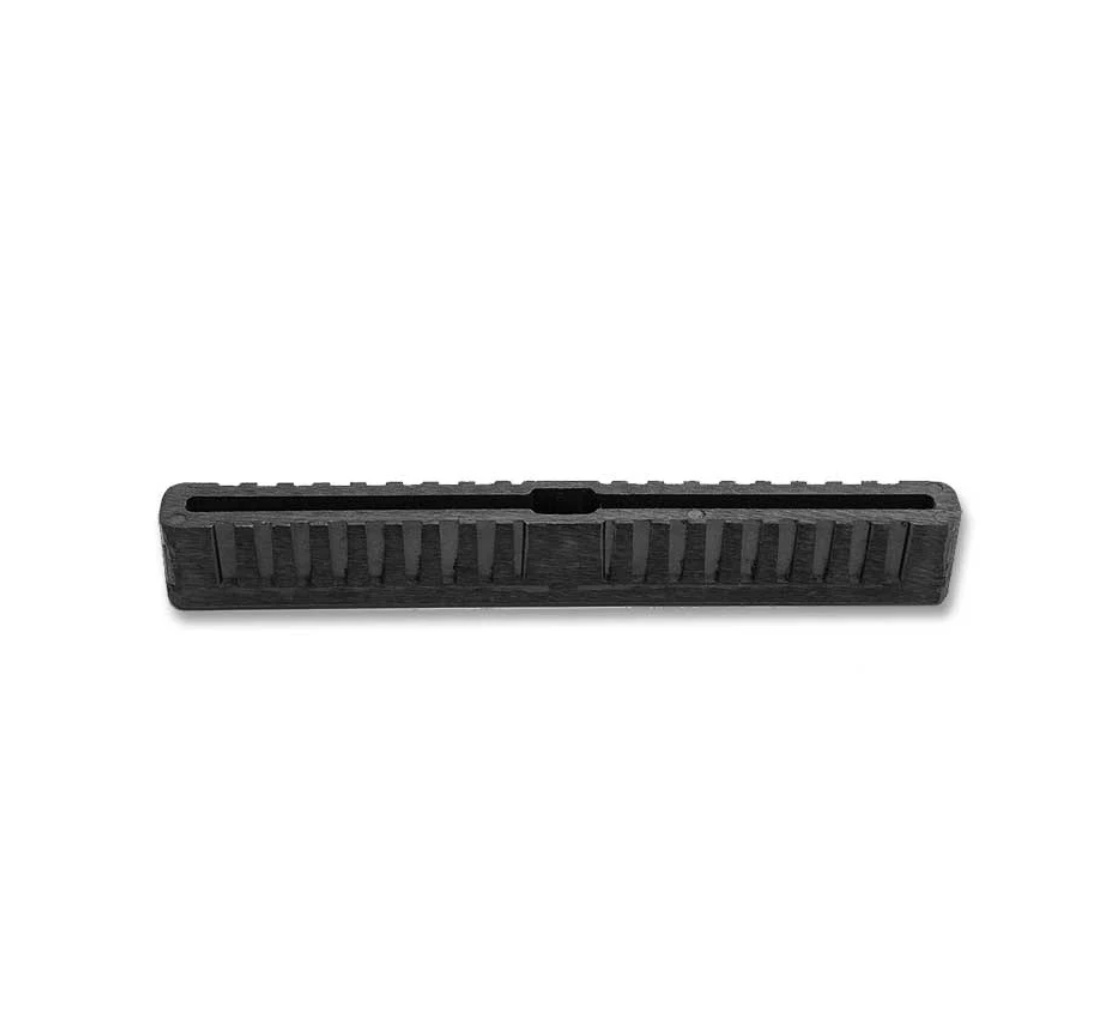
Chinook 10" Fin Box
Outside Dimensions: L-26.7cm x W-2.6cm x D-3.4cm Durable Plastic Weight: 185g (6.5oz)
Brand: Chinook
Category: Sporting Goods > Outdoor Recreation > Boating & Water Sports > Windsurfing > Windsurfing Board Parts > Windsurfing Board Fins